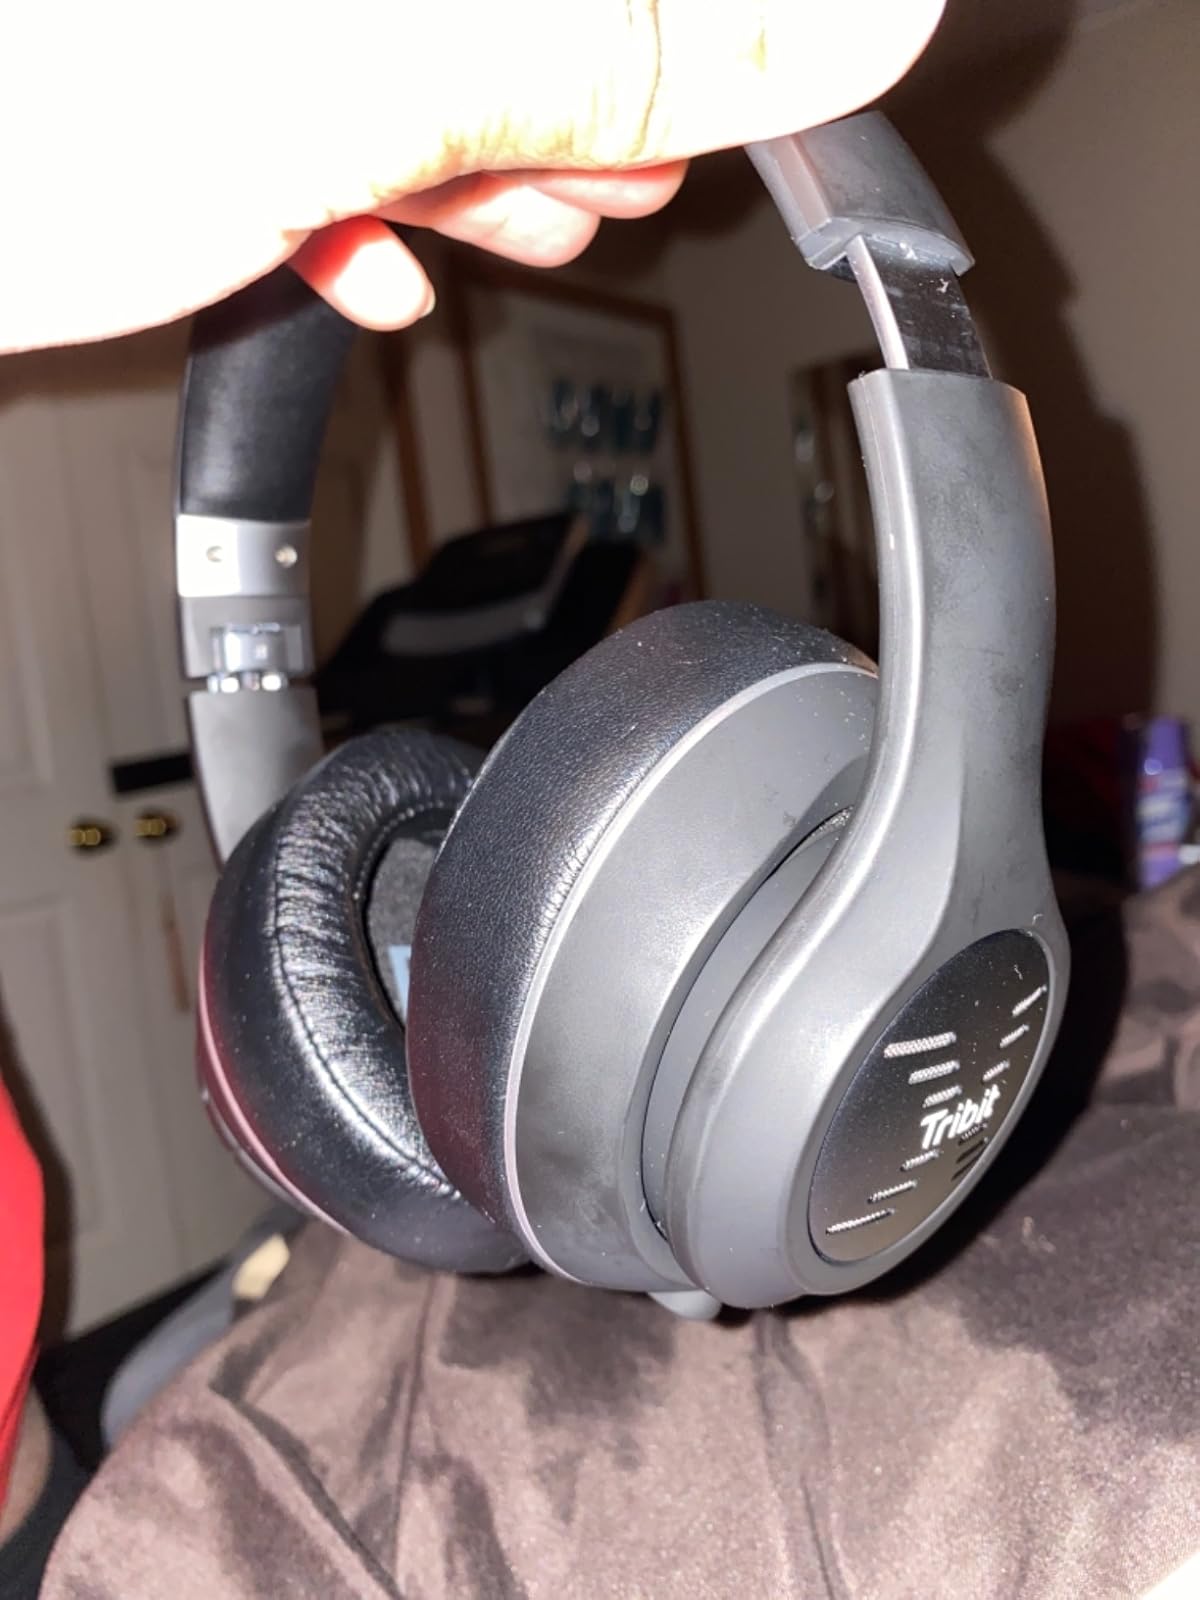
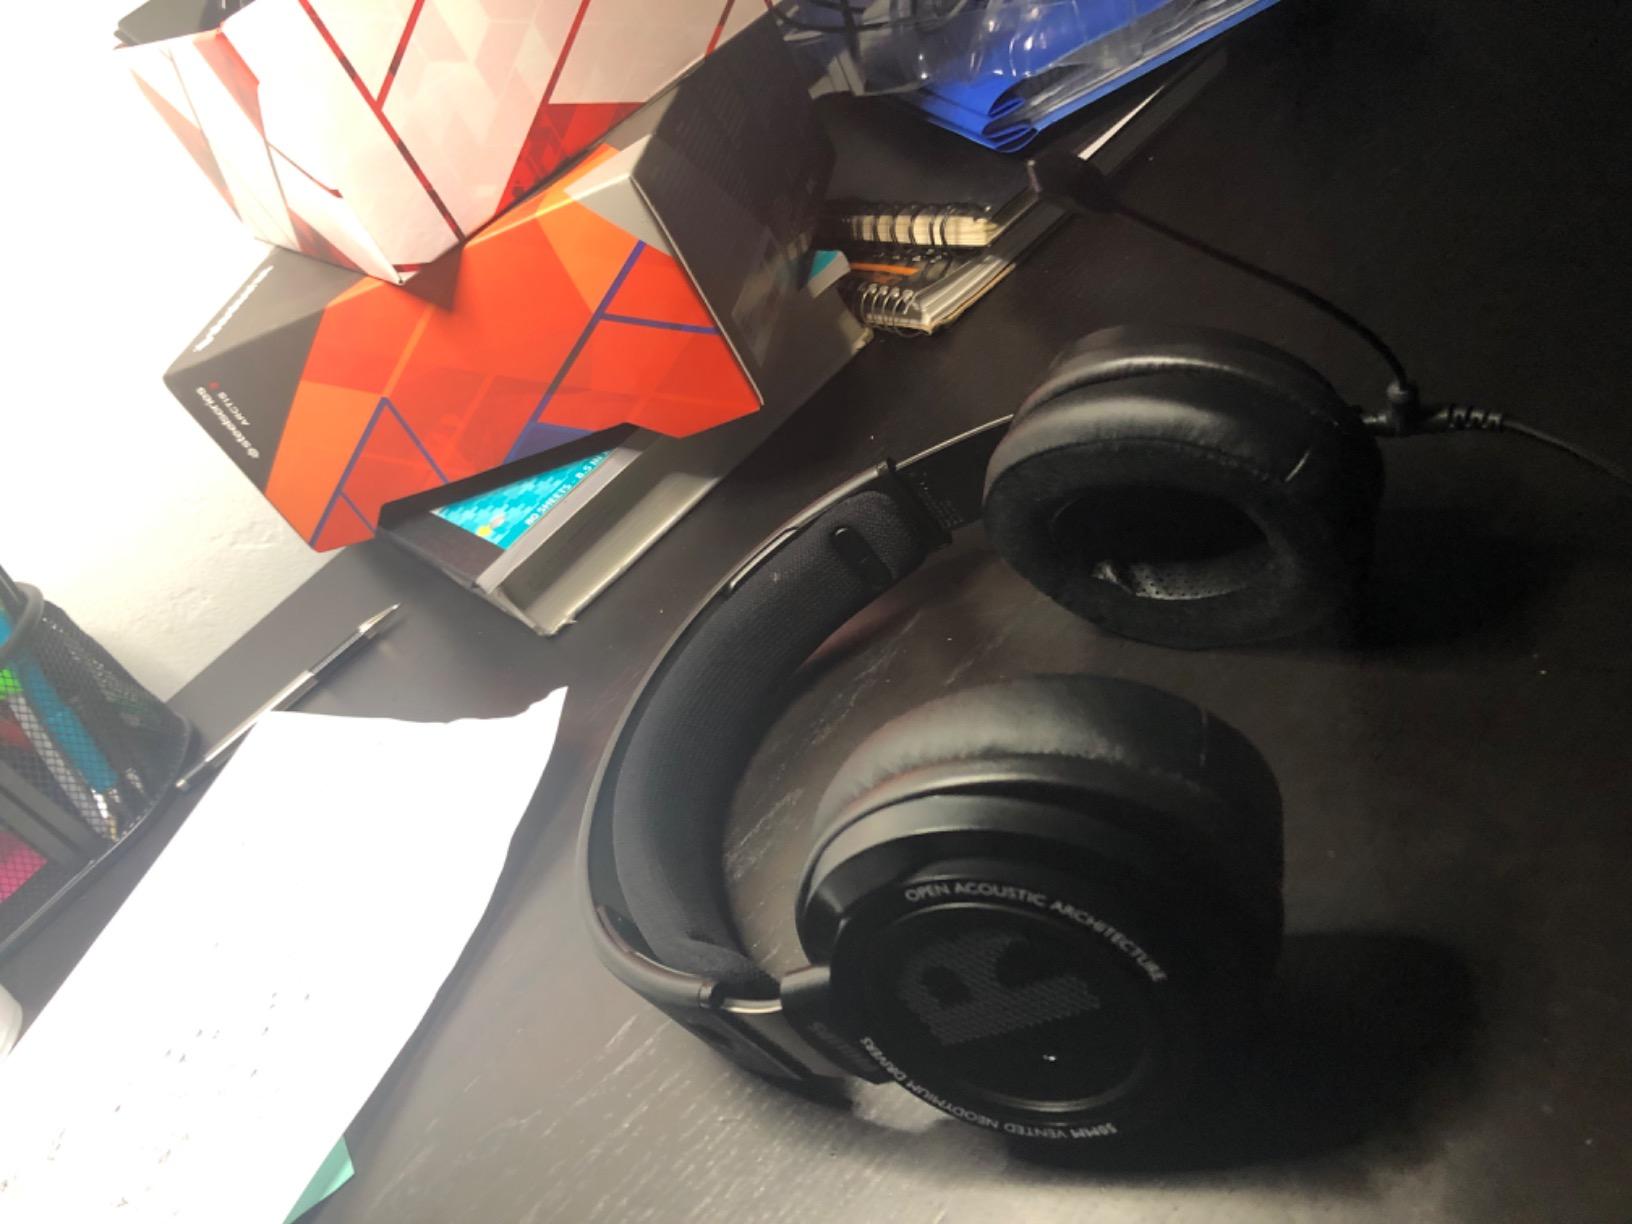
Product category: headphones
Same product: no